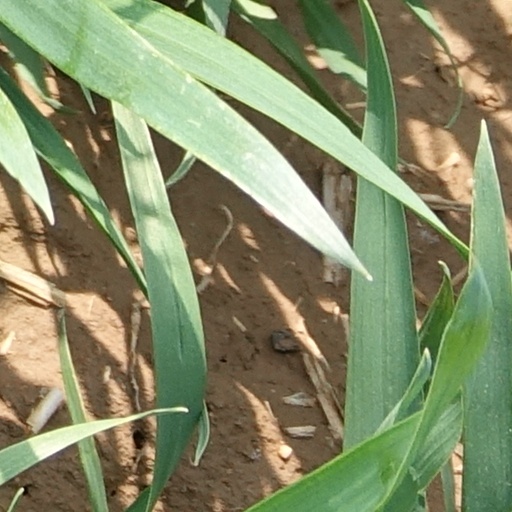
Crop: wheat